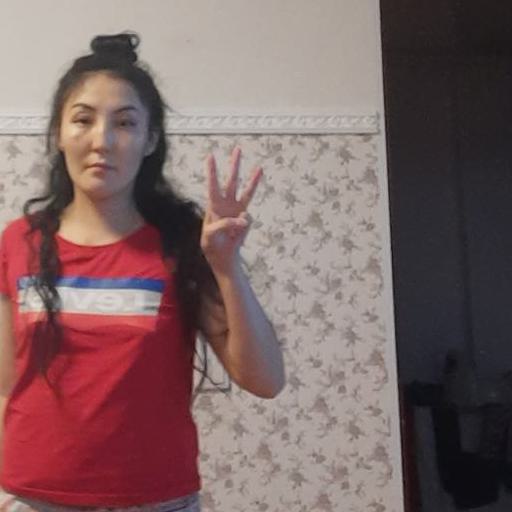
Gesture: three